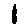
Label: 1